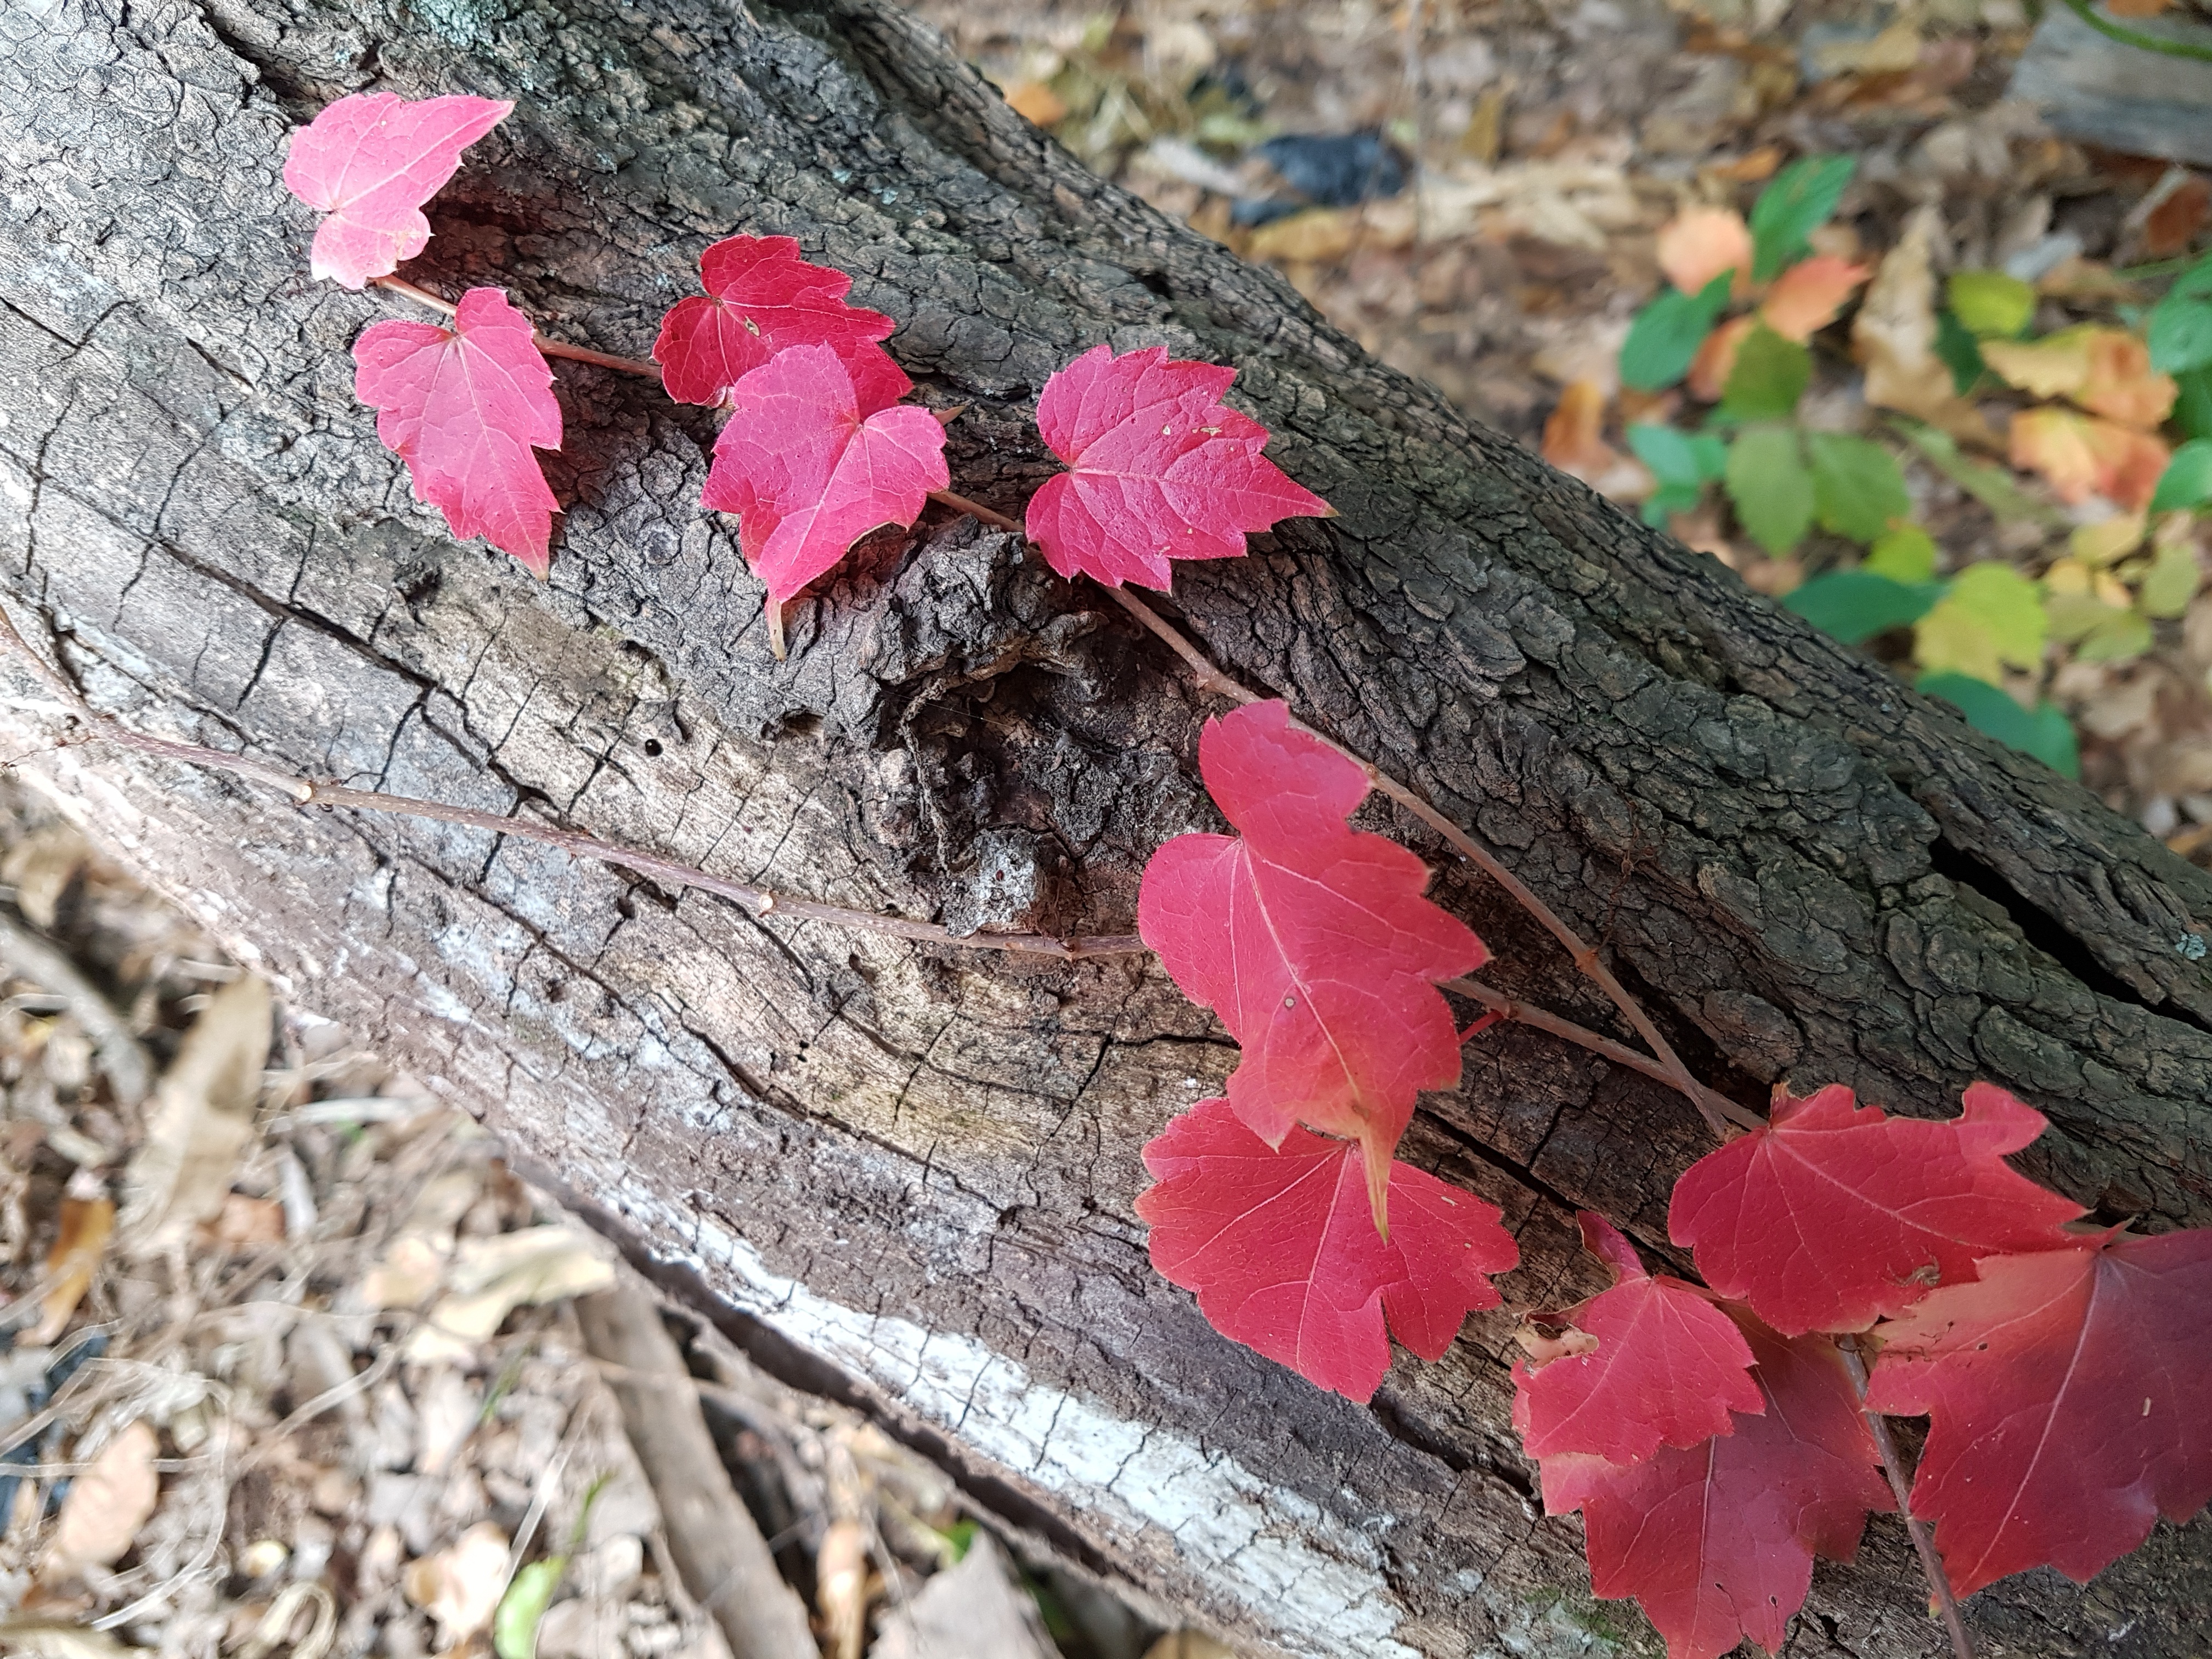
landscape, tree, nature, plant, leaf, flower, petal, trunk, spring, red, ivy, autumn, soil, botany, flora, season, fauna, shrub, seasonal, autumn leaves, the leaves, flowering plant, red maple, senjogahara, land plant